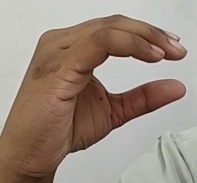
ASL sign: C